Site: brandenburg
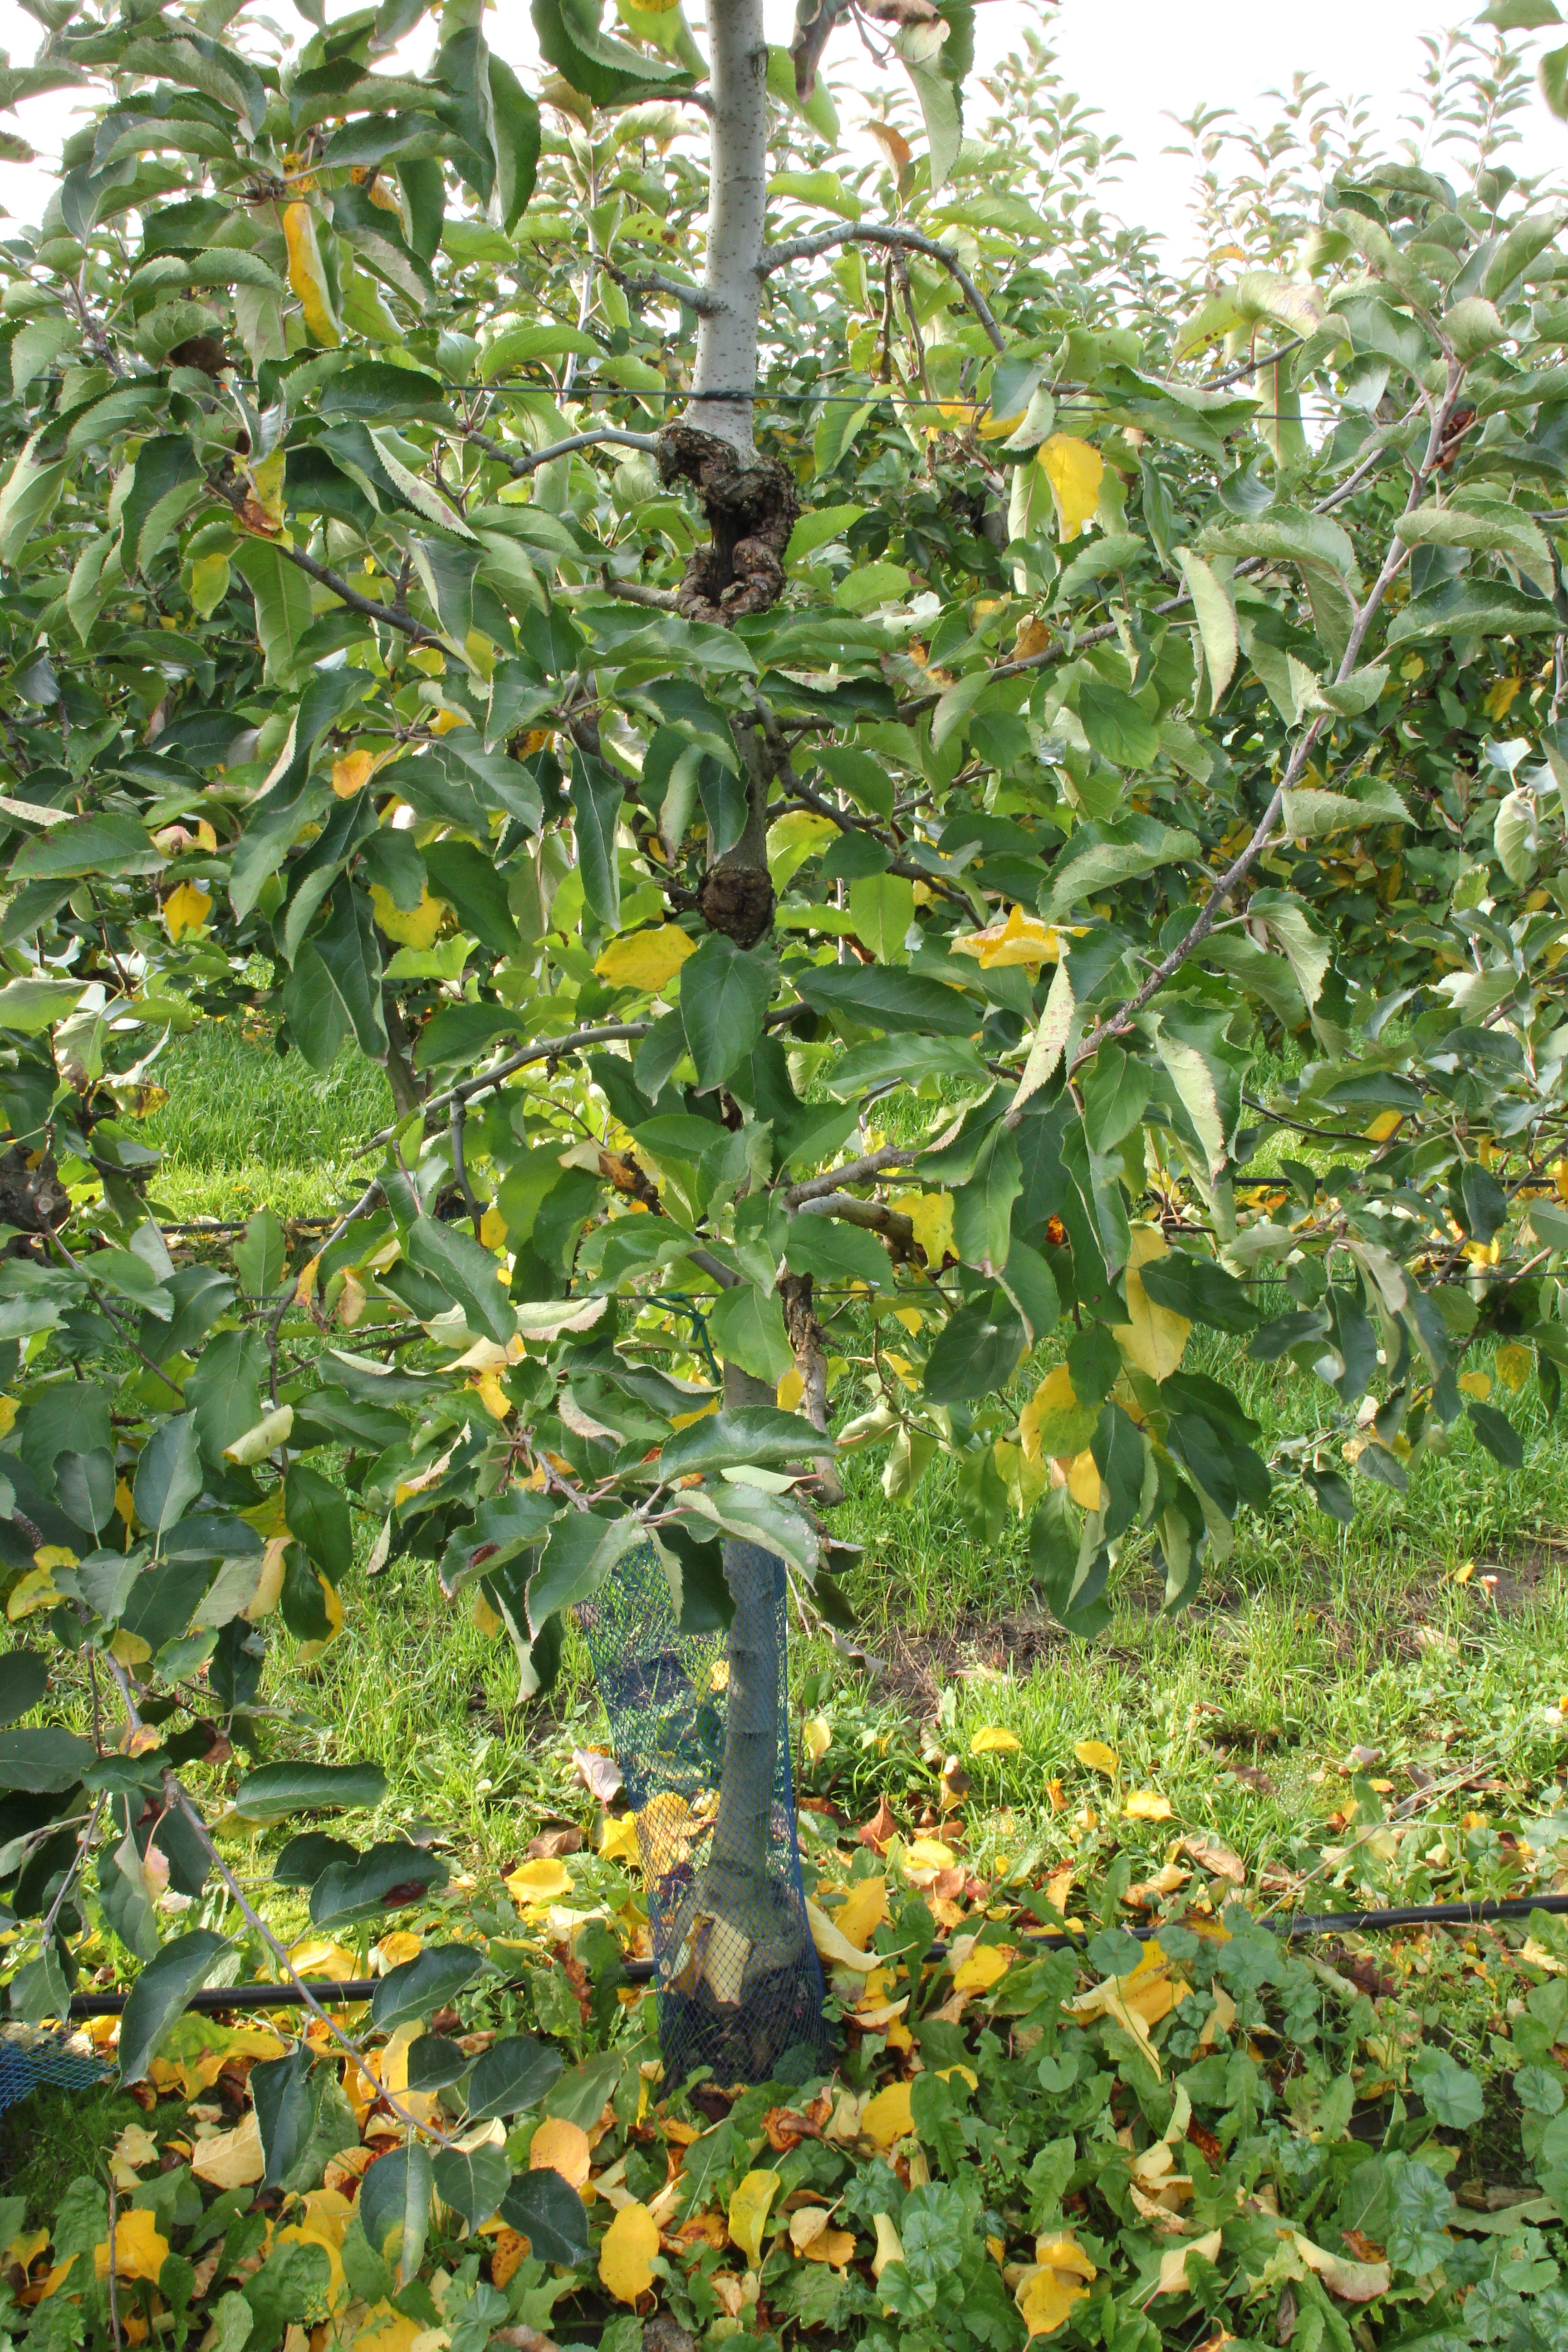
Growth stage (BBCH 91): Senescence, beginning of dormancy